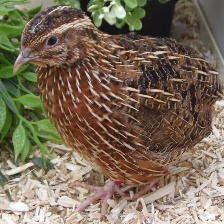
Species: HARLEQUIN QUAIL
Scientific name: COTURNIX DELEGORGUEI
ImageNet parent category: quail